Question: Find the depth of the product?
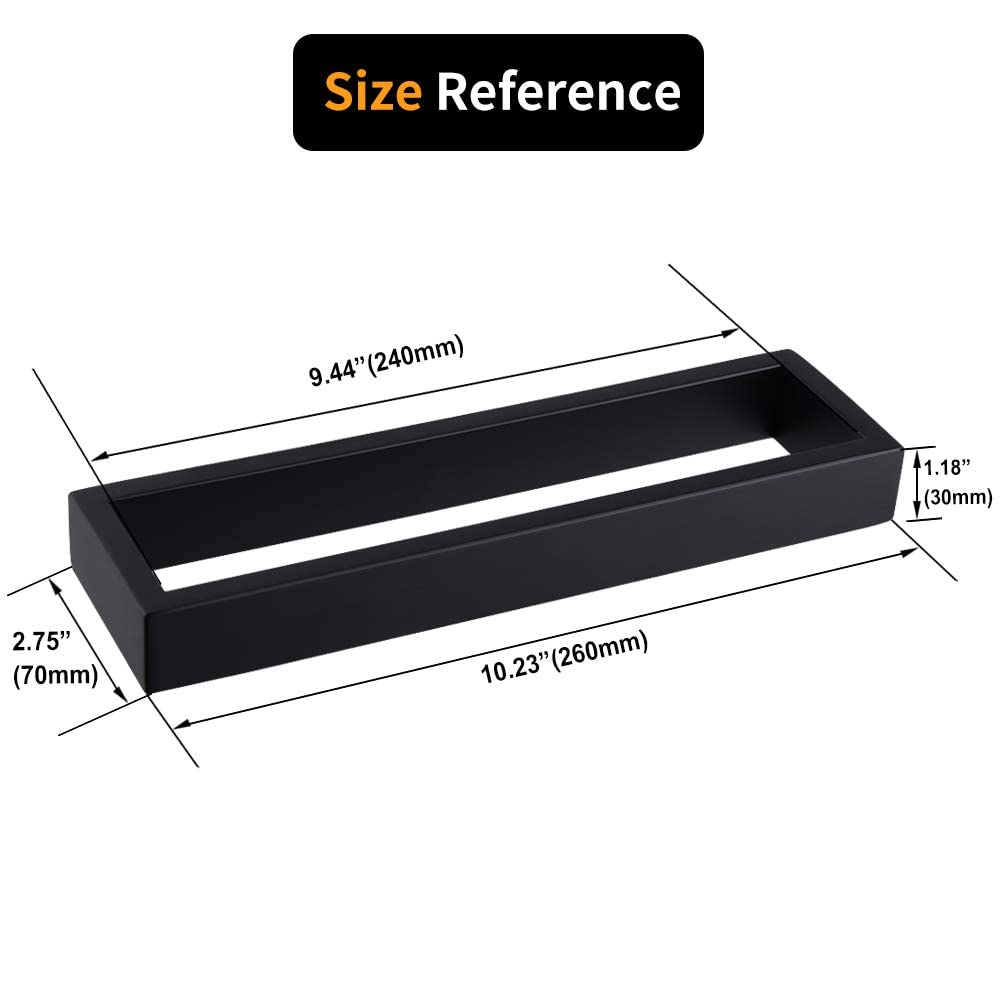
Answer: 260.0 millimetre